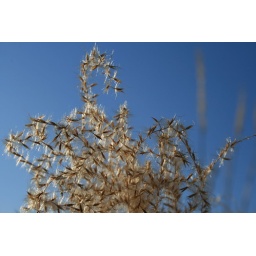
field grass blowing in the wind